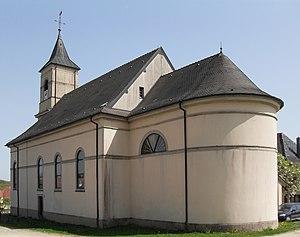
L'église Saint-Aloyse-de-Gonzague à Bréchaumont
Bréchaumont est une commune française située dans le département du Haut-Rhin, en région Grand Est.